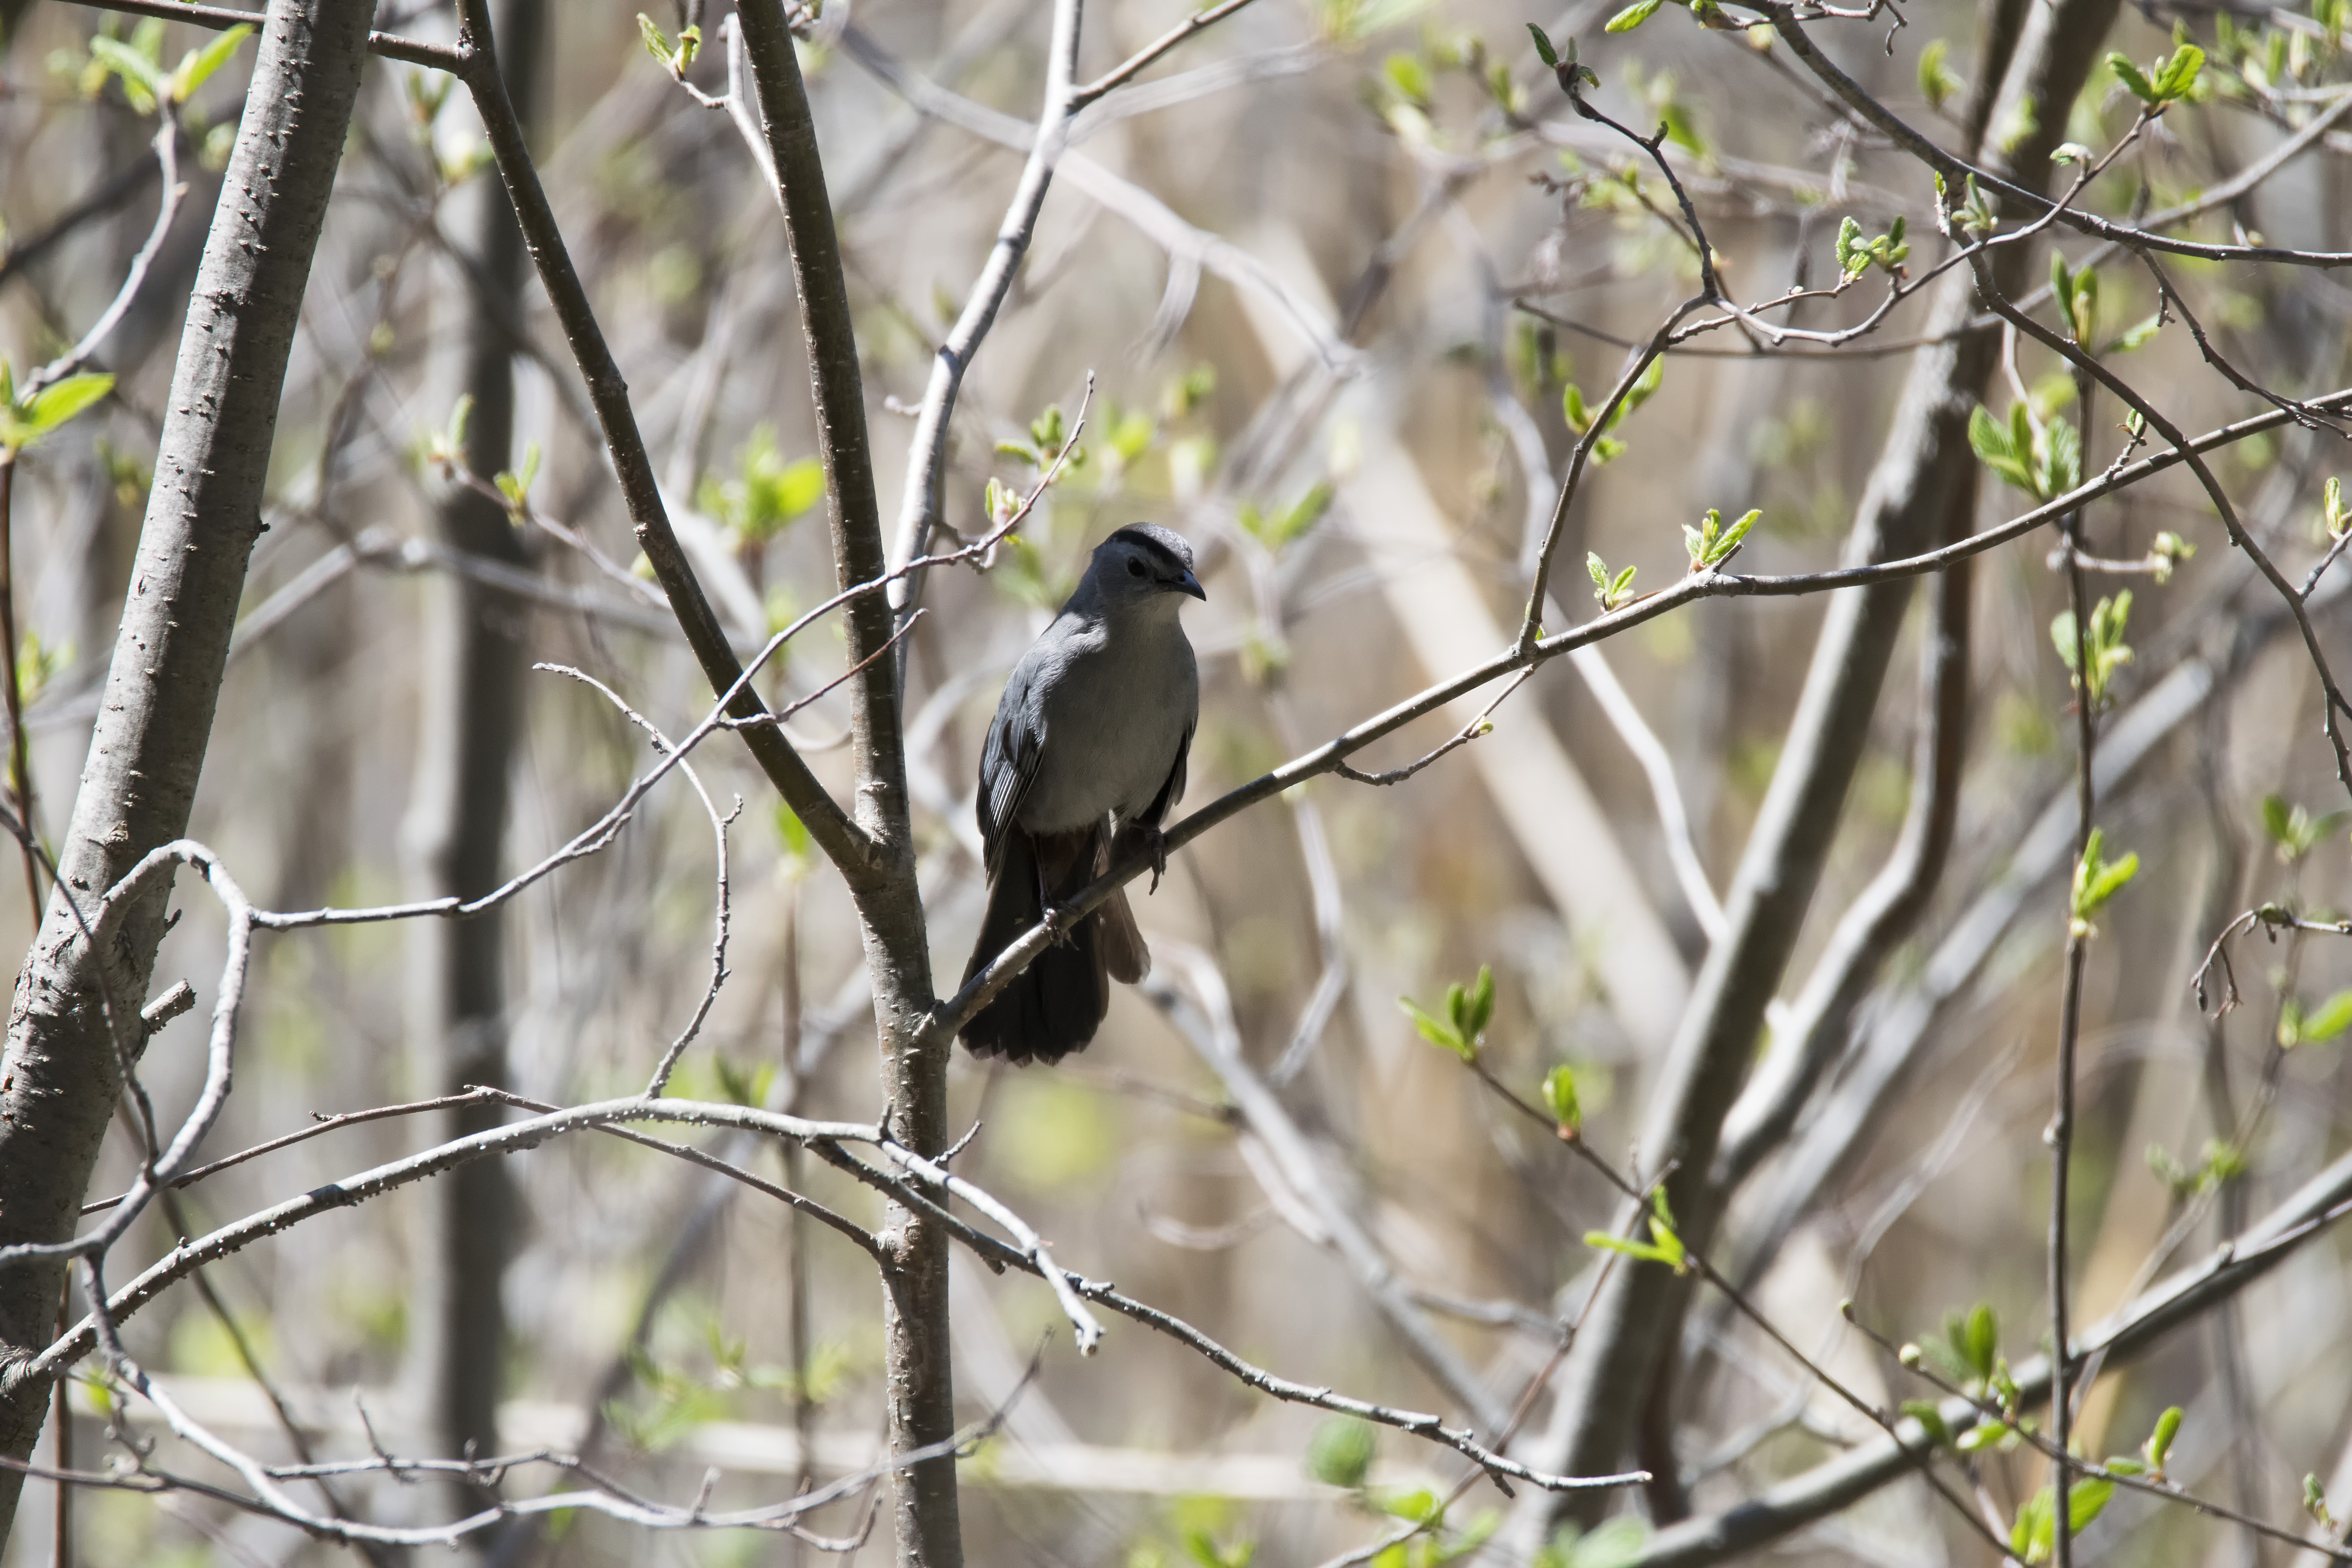
branch, bird, wildlife, gray, fauna, canada, vertebrate, chat, quebec, sherbrooke, oiseau, moqueur, catbird, perching bird